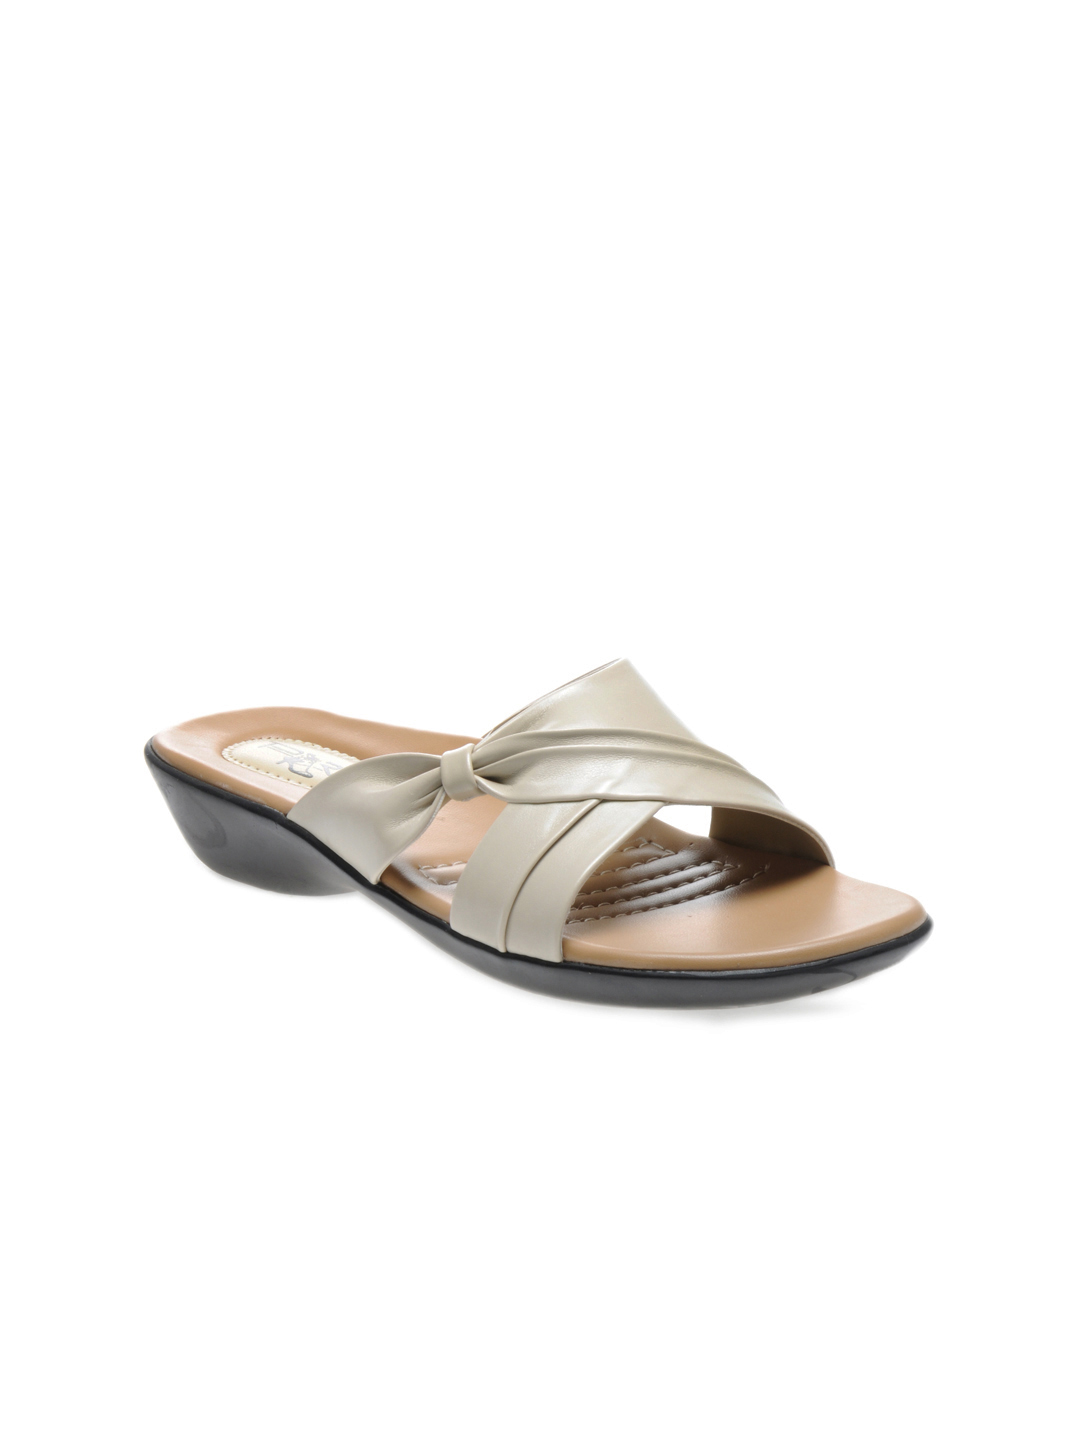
Portia Women Cream Slip-Ons
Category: Footwear / Shoes / Heels
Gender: Women
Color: Cream
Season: Winter 2012
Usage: Casual